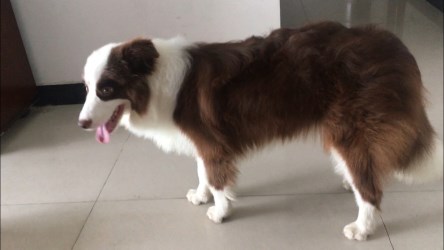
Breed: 2594-n000109-Border_collie